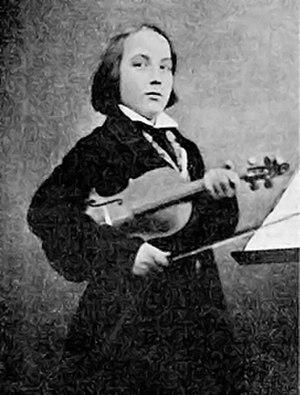
Alexander Campell Mackenzie, né le 22 août 1847 à Édimbourg et mort le 28 avril 1935 à Londres, est un compositeur, chef d'orchestre et professeur britannique d'origine écossaise. Il est surtout connu en tant que compositeur, produisant plus de 90 œuvres, mais de 1888 à 1924, il a consacré une grande partie de ses activités à diriger la Royal Academy of Music. Avec Hubert Parry et Charles Villiers Stanford, il est considéré comme l'un des pères de la renaissance musicale britannique à la fin du XIXᵉ siècle.